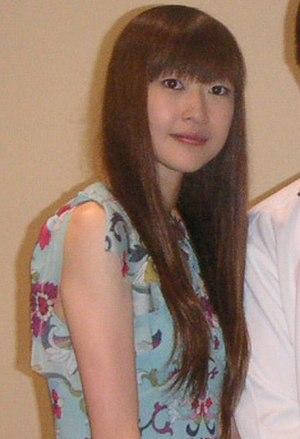
Mamiko Noto est une seiyū née le 6 février 1980 à Kanazawa dans la préfecture d'Ishikawa au Japon.